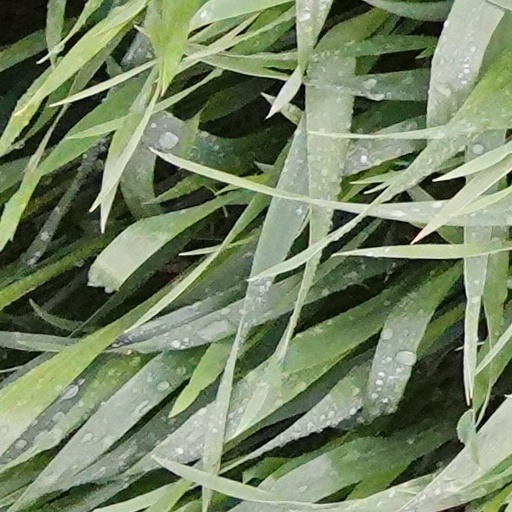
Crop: wheat